Ymkje Clevering

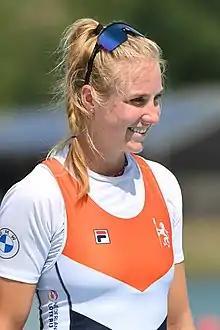
Clevering in 2022

Ymkje Clevering (born 17 July 1995) is a Dutch rower. She was a member of the Dutch coxless four, along with Ellen Hogerwerf, Karolien Florijn and Veronique Meester, that won an Olympic silver medal in Tokyo 2020. The same crew was a three-time European Champion (in 2019, 2020 and 2021) and won a silver medal at the 2019 World Rowing Championships. In August 2022 Clevering and her former coxless four teammate Veronique Meester won the bronze medal in the coxless pair at the European Championships in Munich.